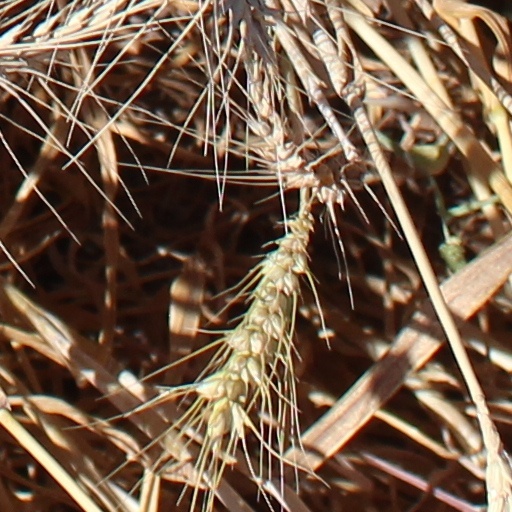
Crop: wheat